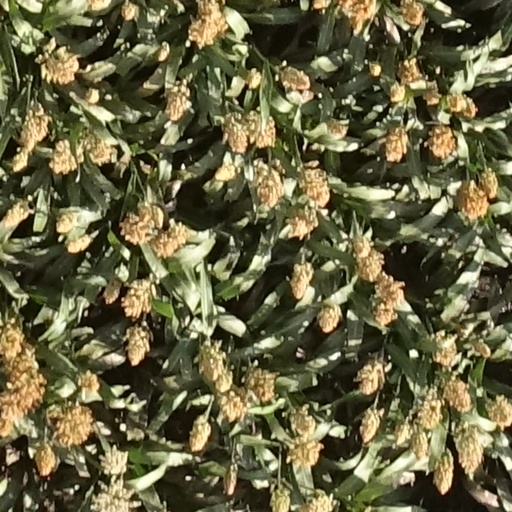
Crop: sorghum